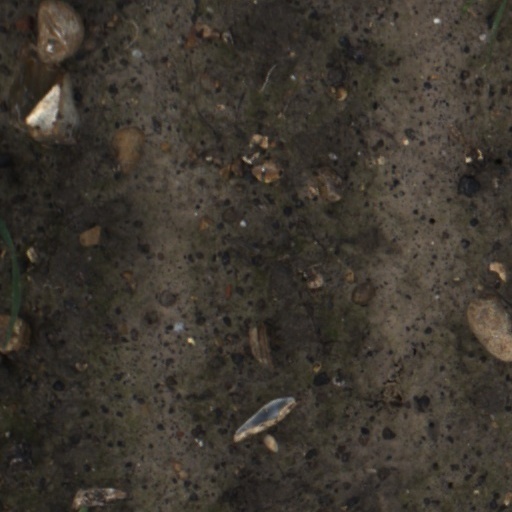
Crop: wheat